The Satanic Scriptures

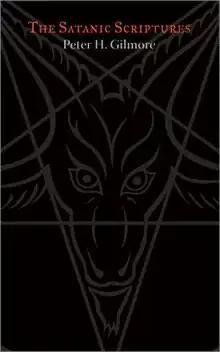

The Satanic Scriptures is a book by the current High Priest of the Church of Satan, Peter H. Gilmore, published April 30, 2007, by Scapegoat Publishing. The book is a collection of essays and rituals, and features a prelude by Blanche Barton and dedication by Peggy Nadramia. The book has been translated into Spanish, French, German, Russian, Portuguese and Estonian.